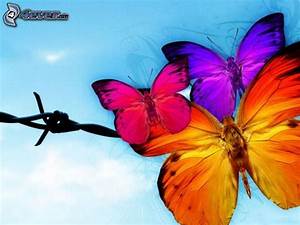
Label: butterfly